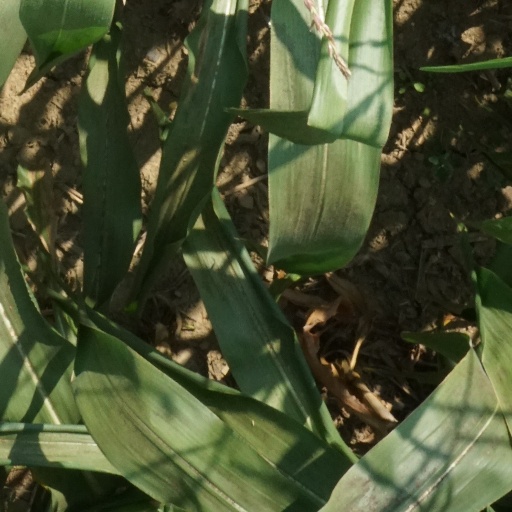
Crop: maize; corn